John Galliquio

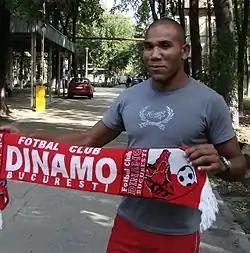
Galliquio with Dinamo Bucharest

John Christian Galliquio Castro (born 1 December 1979) is a retired Peruvian footballer. He was a centre-back. He was called to play for the Peru national football team for the 2007 Copa América, where he played 4 games with a regular performance.